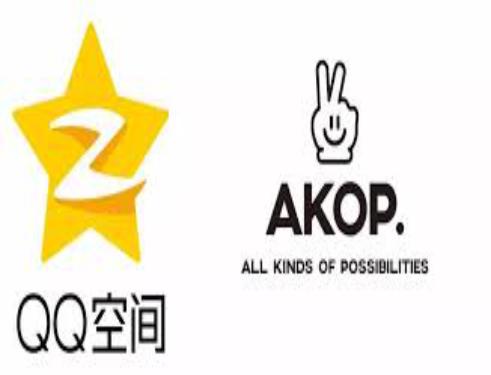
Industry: Leisure